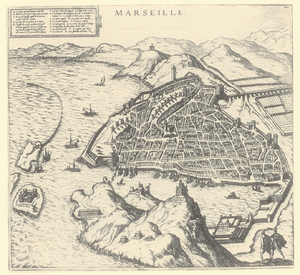
Plan de Marseille en 1572. Gravue de 32,5x36cm issue de ""G. Braun Civitates Orbis Terrarum"" (Bibliothèque Nationale) Une de cette image est disponible sur
Notre-Dame-de-la-Garde, souvent surnommée « la Bonne Mère », est une basilique mineure du XIXᵉ siècle de l'Église catholique. Emblème de Marseille, dédiée à Notre-Dame de la Garde, elle domine la ville et la mer Méditerranée depuis le sommet de la colline Notre-Dame-de-la-Garde.